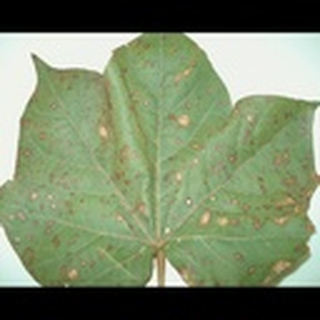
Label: cotton_target_spot